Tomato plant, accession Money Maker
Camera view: vertical (180 deg); turntable rotation: 150 degrees
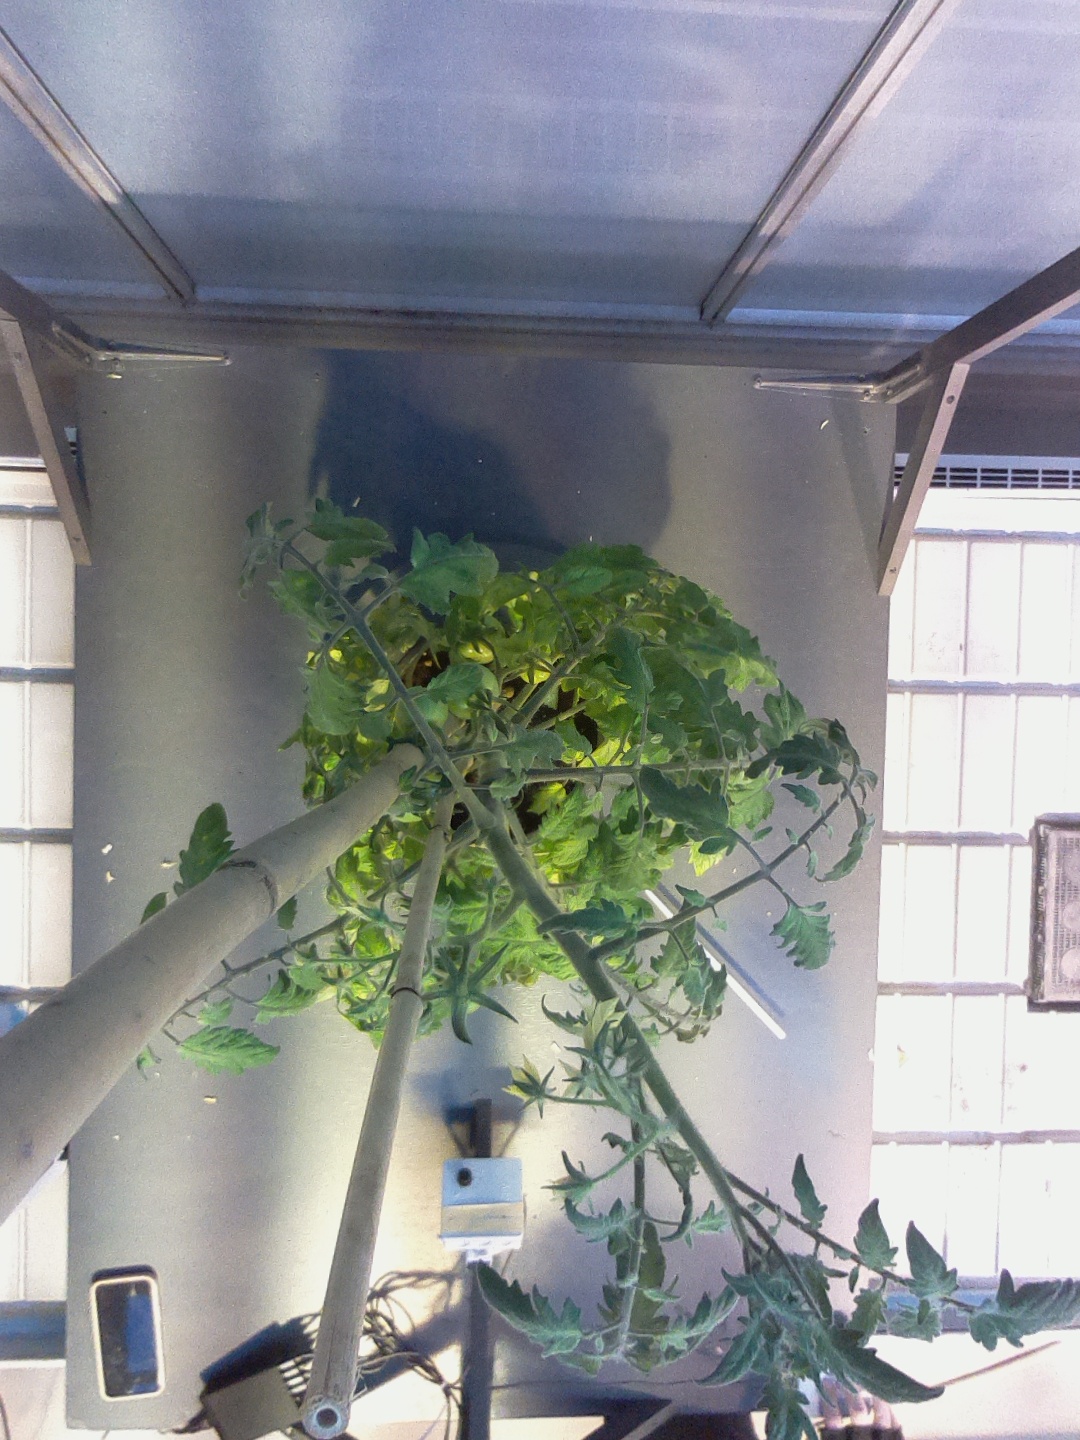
BBCH growth stage 73: 30%-40% of final fruit size